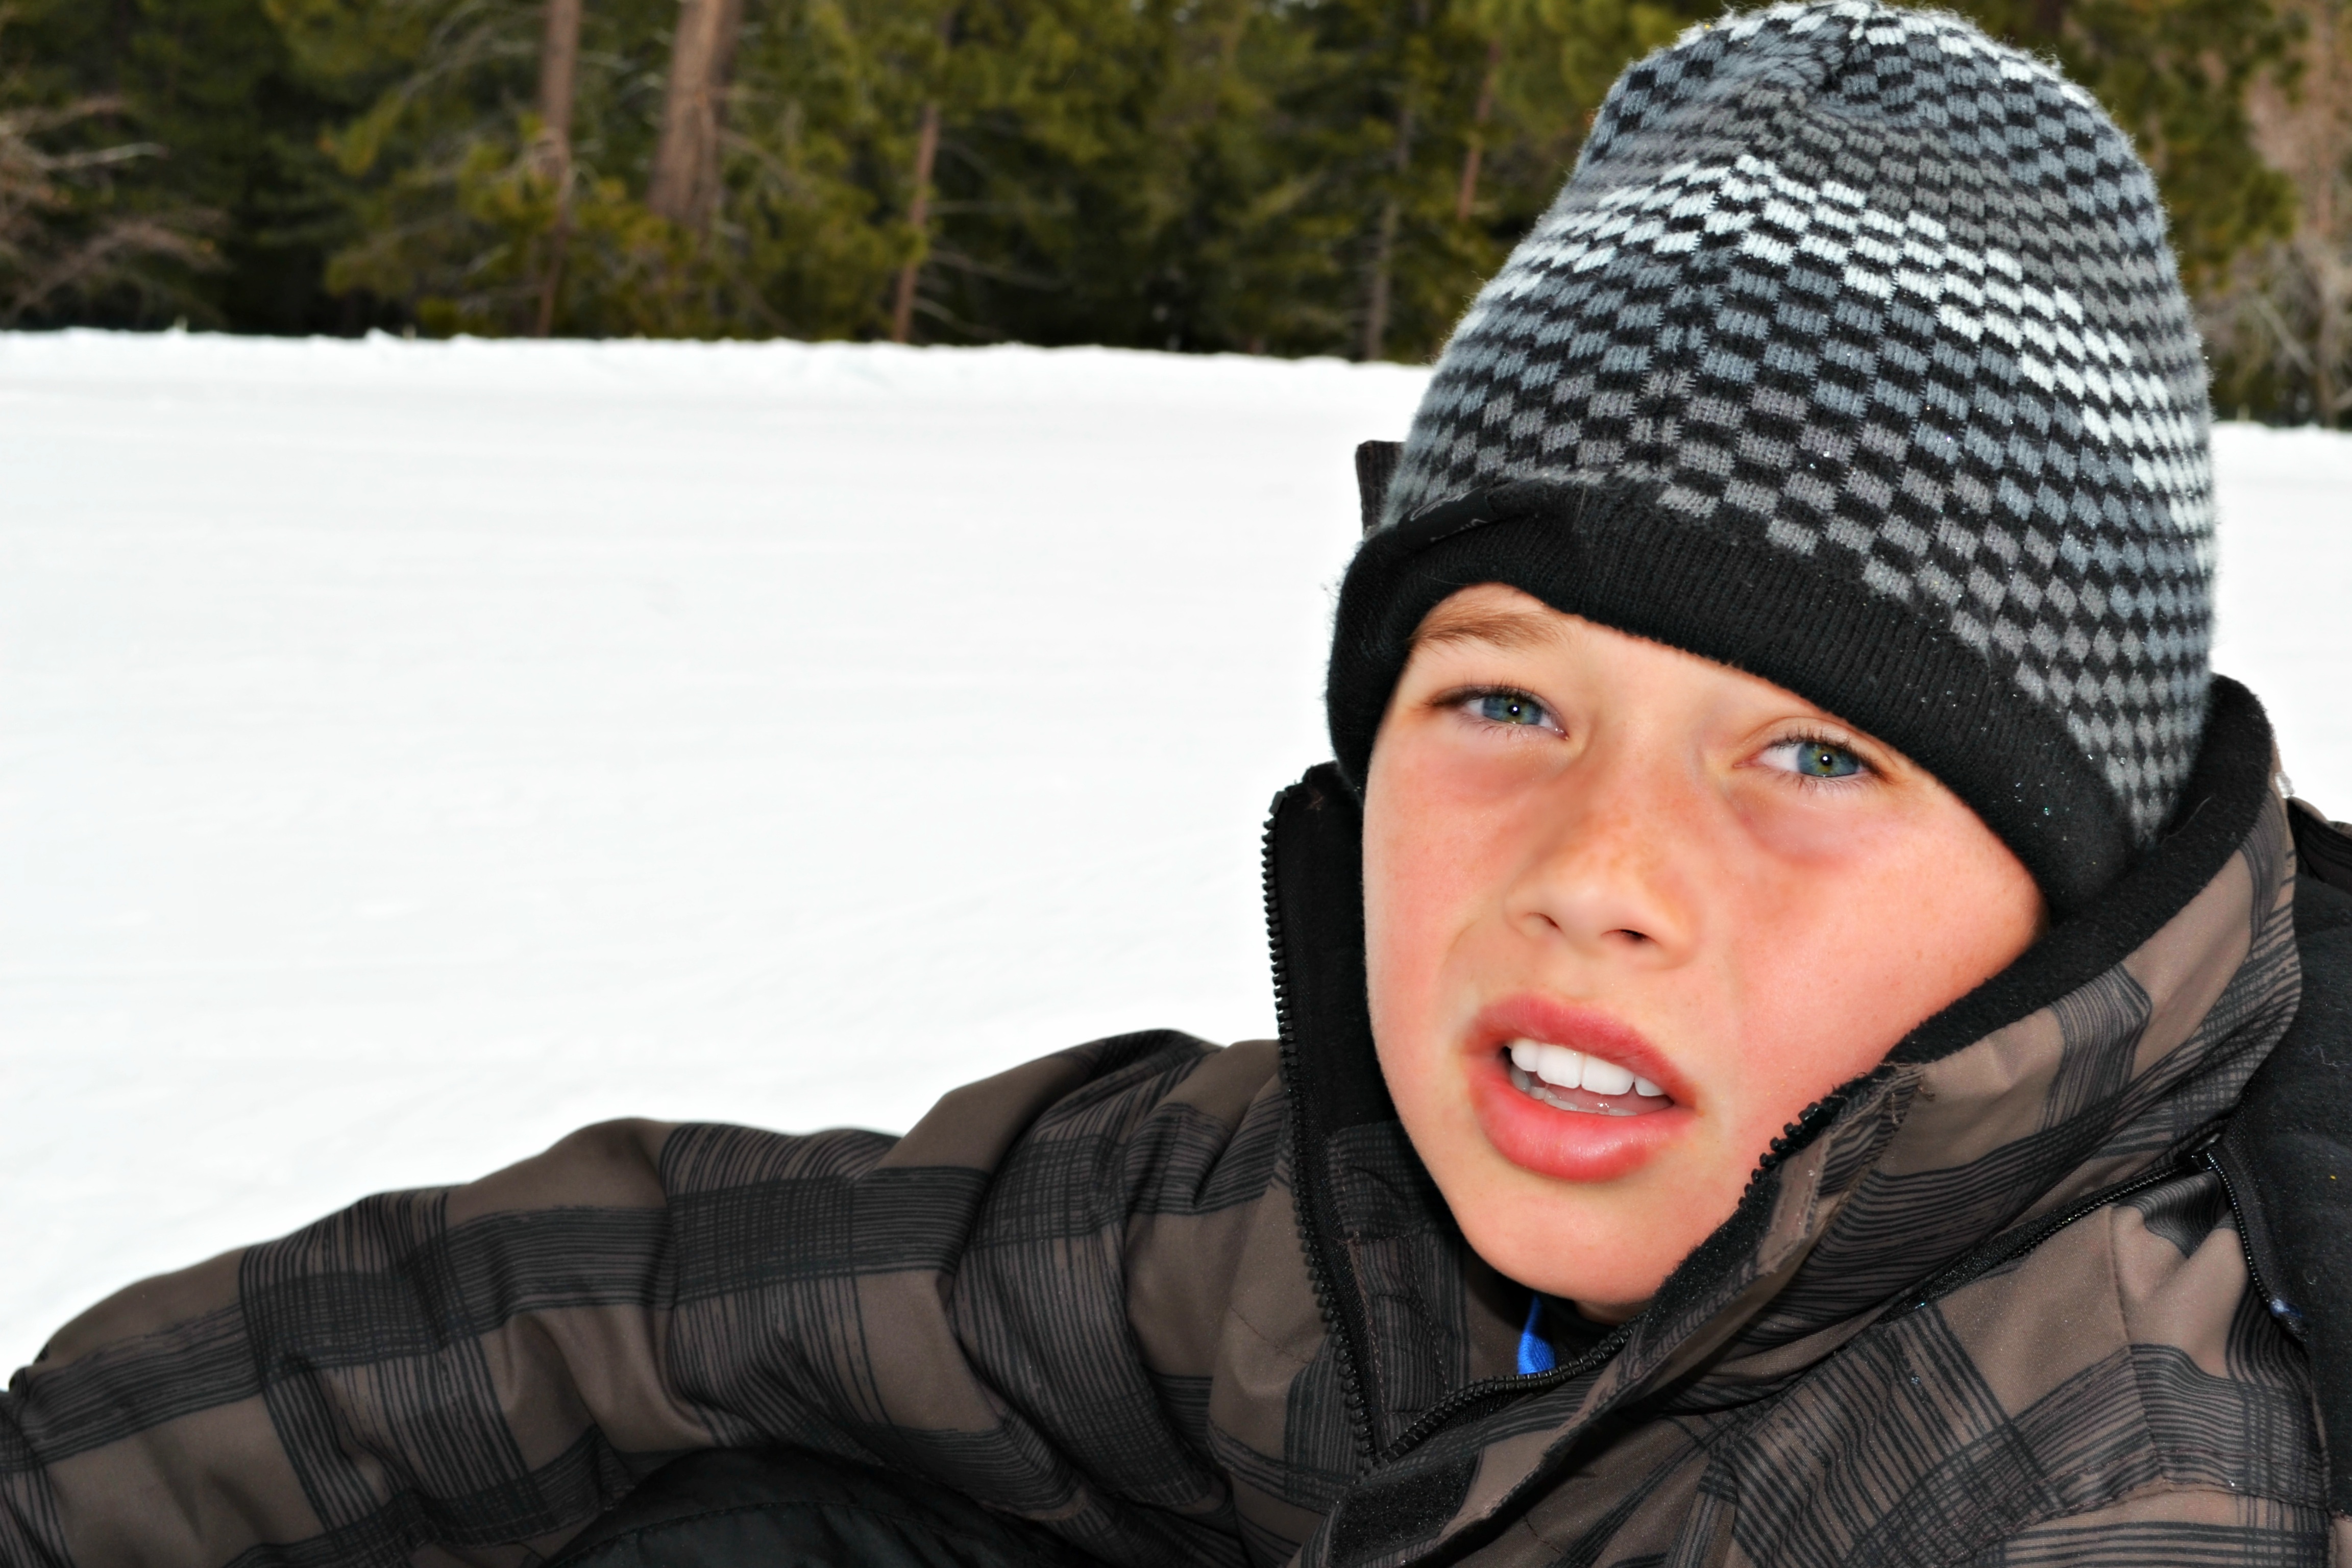
snow, winter, male, clothing, season, cap, footwear, facial hair